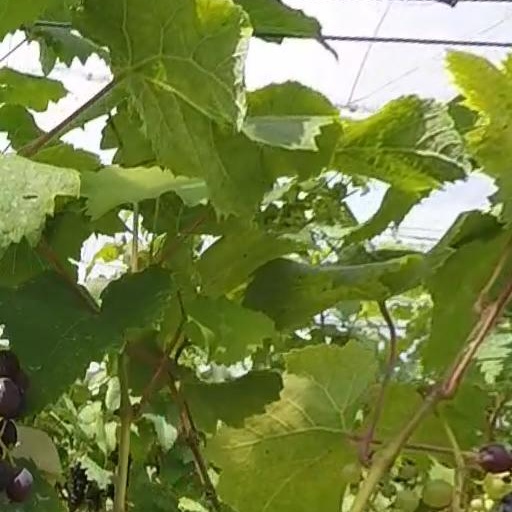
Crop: grape